National Shrine of St. Elizabeth Ann Seton

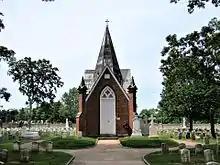
St. Joseph Cemetery

The Stone House, the White House, and the cemetery have been incorporated into the grounds of the shrine, which also includes a basilica, a museum, the Mortuary Chapel where Mother Seton's remains were once entombed, and a visitors center. The shrine is part of the Archdiocese of Baltimore and is a pilgrimage destination for many Roman Catholics.